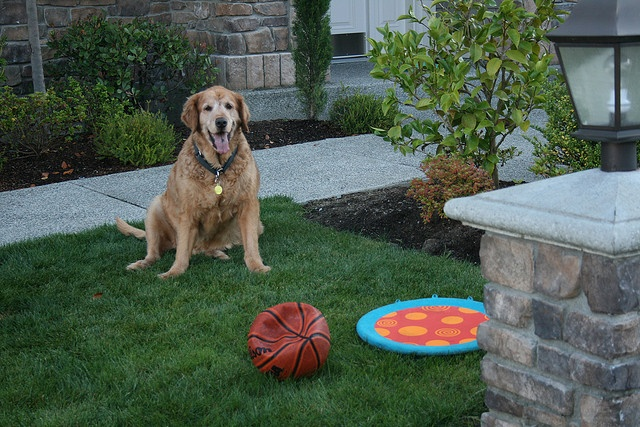
A brown dog standing on top of a lush green yard.
Large dog standing on grassy area with deflated ball.
A golden retriever sitting in a backyard on grass with toys.
A dog sitting in a yard by a basketball.
A dog sits in a yard with a basketball and a Frisbee.